Uruk period

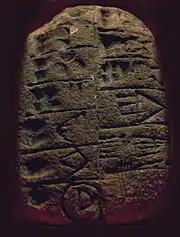
Accounting tablet, Uruk III (–3000 BC): listing a delivery of cereals for a festival of the goddess Inanna. Pergamon Museum.

Writing appeared very early in the Middle Uruk period, and then developed further in the Late Uruk and Jemdet Nasr periods. The first clay tablets inscribed with a reed stylus are found in Uruk IV (nearly 2000 tablets were found in the Eanna quarter) and some are found also in Susa II, consisting solely of numeric signs. For the Jemdet Nasr period, there is more evidence from more sites: the majority come from Uruk III (around 3000 tablets), but also Jemdet Nasr, Tell Uqair, Umma, Khafadje, Tell Asmar, Nineveh, Tell Brak, Habuba Kabira, as well as tablets with proto-Elamite writing in Iran (especially Susa), the second writing system to be developed in the Near East.